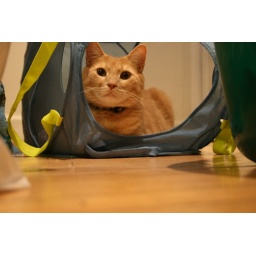
sal laying in the laundry basket on the kitchen floor